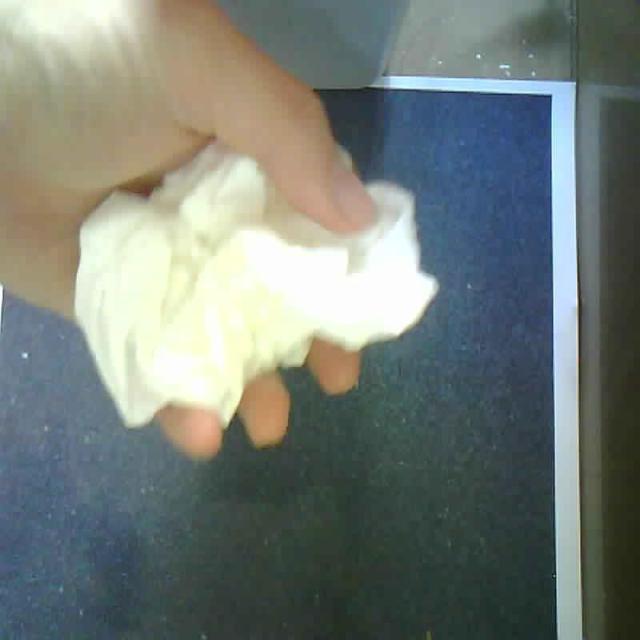
Label: tissues